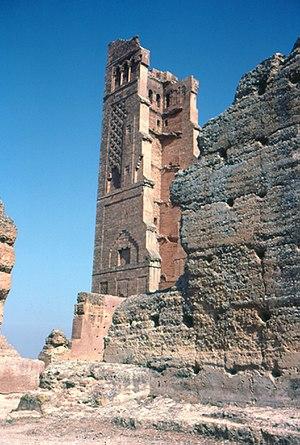
Le Parc national de Tlemcen, est un parc national algérien, situé dans la wilaya de Tlemcen, au nord-ouest de l'Algérie.